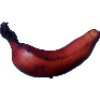
Label: red_banana